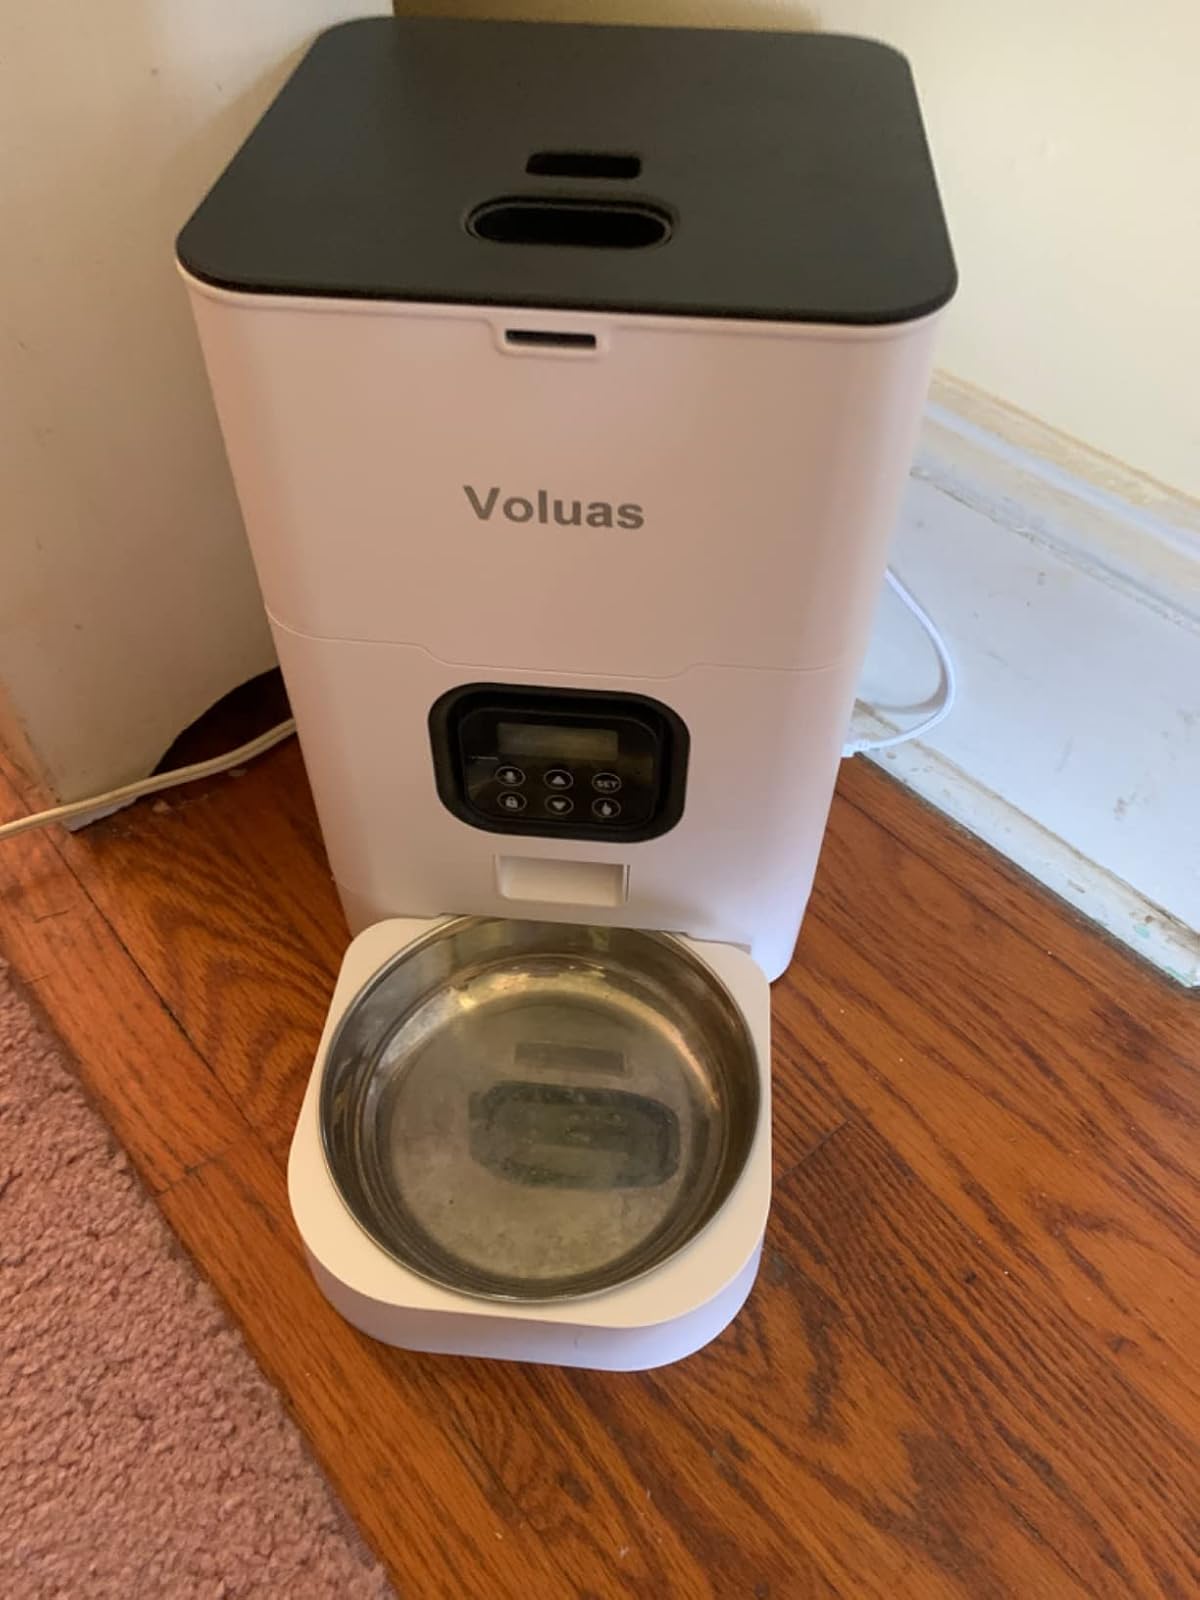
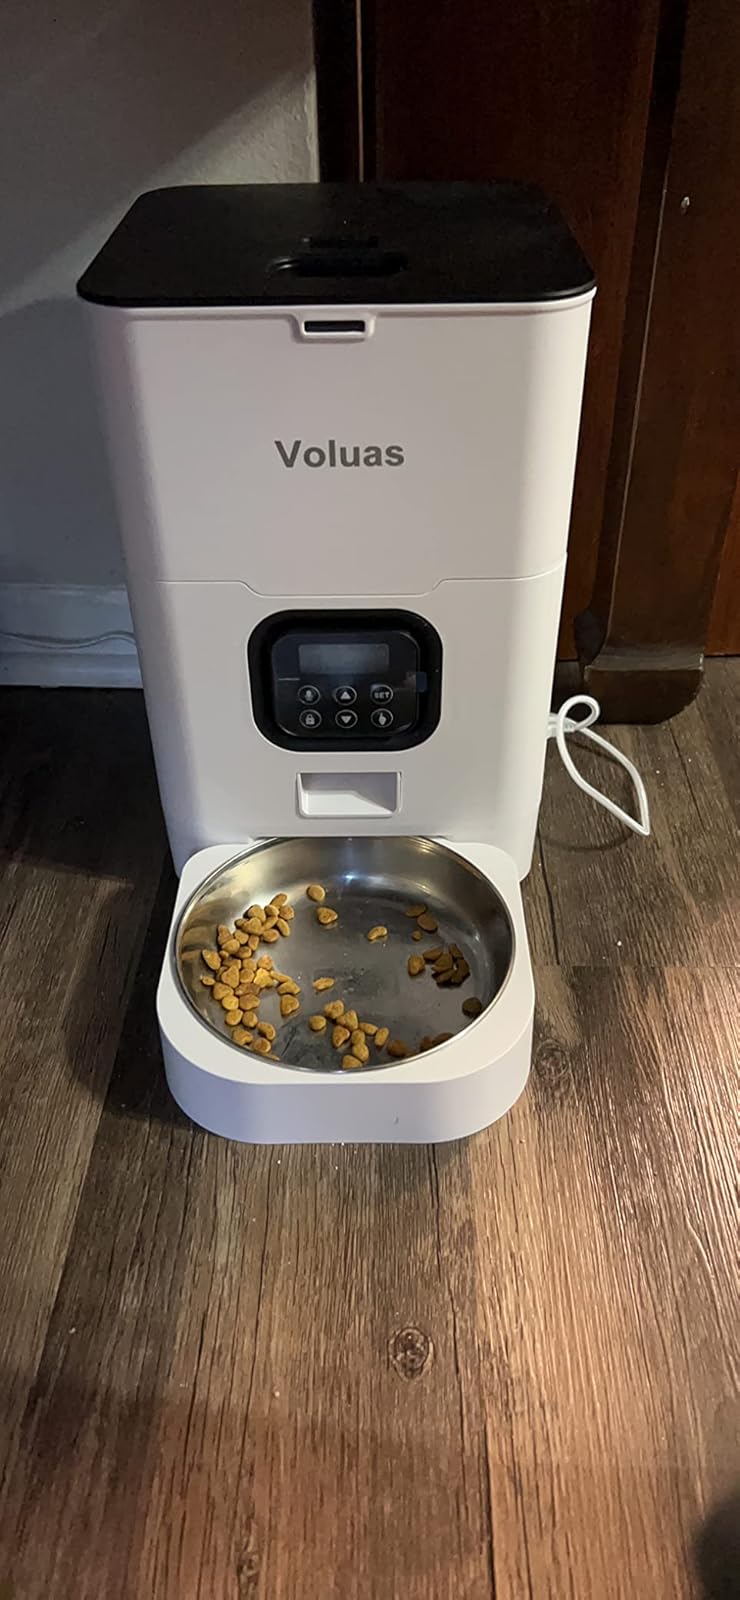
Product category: items_feeder
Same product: yes